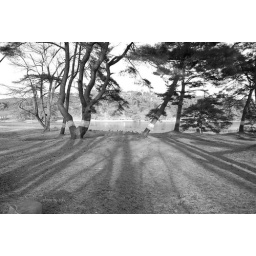
Japanese pine trees in winter